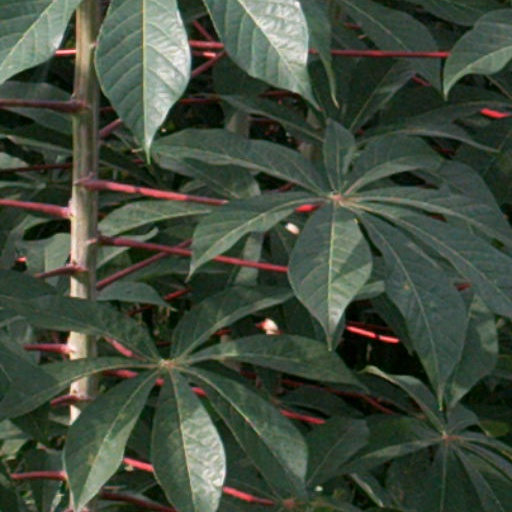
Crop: cassava